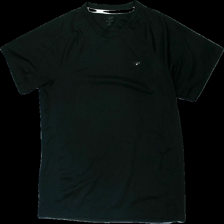
View: front
Type: T-shirt
Category: Men
Brand: Not in the list
Brand text on label: d-way
Colors: Black, White
Material: 100% polyester
Pattern: Logo print
Cut: Regular
Size: XL
Season: All
Trend: Sports
Damage location: middle center
Damage 2 location: top center
Damage 3 location: bottom center
Price range: <50
Recommended usage: Export
Description: svart tränings t-shirt med nopprig/lösa trådar fram